Gharana Bullodu

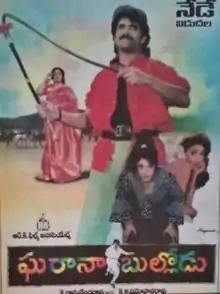
Theatrical release poster

Gharana Bullodu is a 1995 Telugu-language film directed by K. Raghavendra Rao and written by Vijayendra Prasad. It stars Nagarjuna, Ramya Krishna, Aamani playing the lead roles and music composed by M. M. Keeravani. The film was produced by K. Krishna Mohan Rao under RK Film Associates. The film was recorded as a "Blockbuster Hit" at the box office.